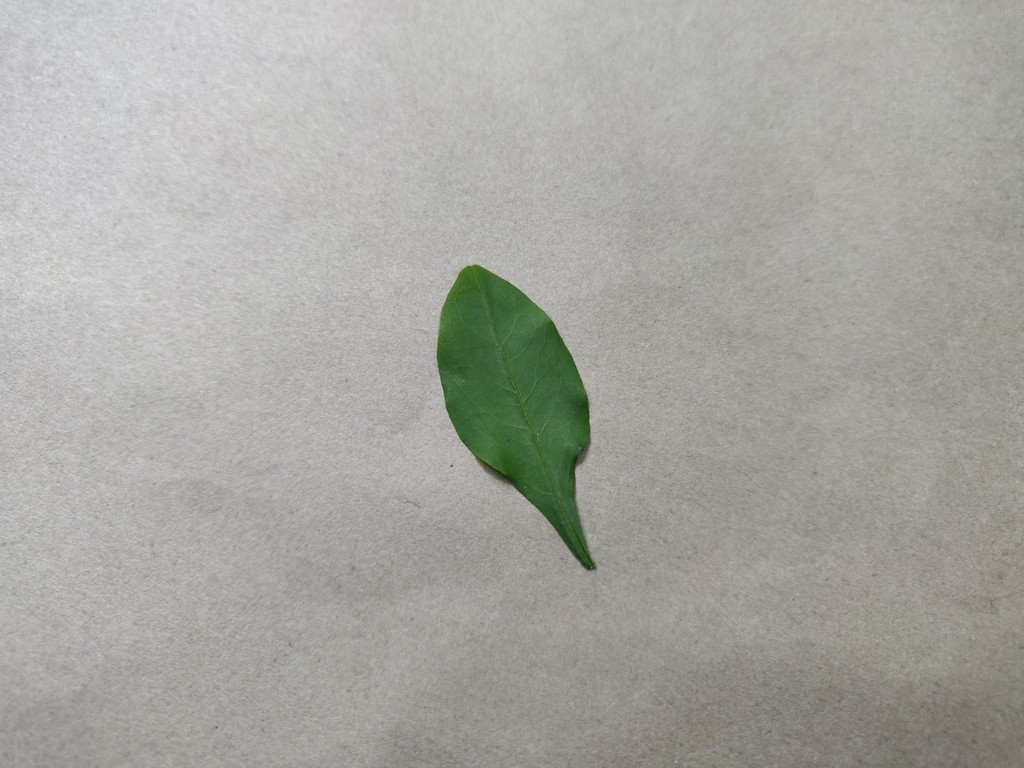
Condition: Healthy
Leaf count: single
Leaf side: front